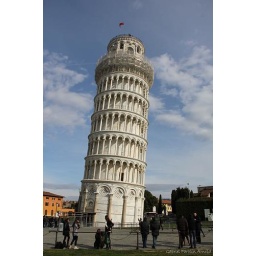
The tower began to sink after construction had progressed to the third floor in 1178.